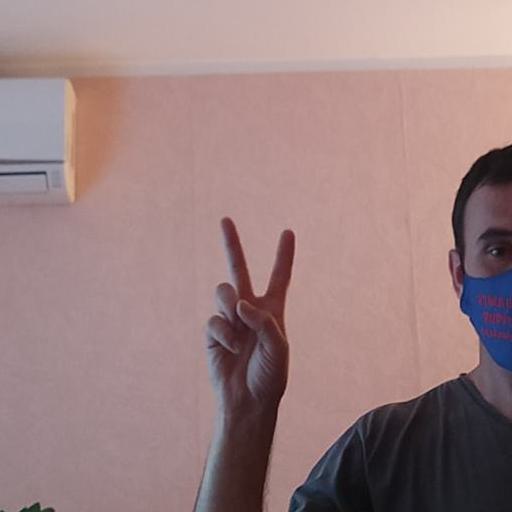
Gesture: peace